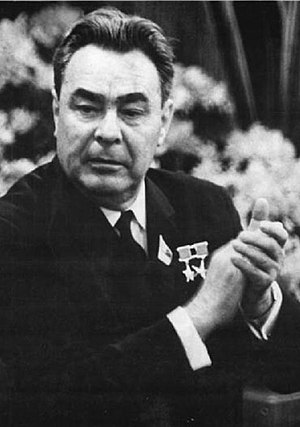
Den kolde krig / Første halvdel af 80'erne
Leonid Bresjnev var sovjetisk leder 1964-1982, længere end nogen anden sovjetisk generalsekretær under den kolde krig.
Den kolde krig er betegnelsen for de konflikter i international politik, der opstod mellem landene i de to militæralliancer NATO og Warszawapagten i perioden fra 2. verdenskrigs afslutning til Sovjetunionens opløsning i 1991.